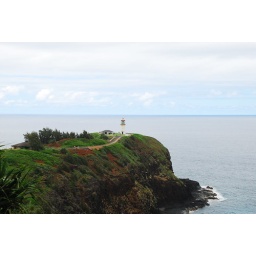
Kilauea Lighthouse. Kauai., May 28, 2009. This amazing lighthouse is standing above the towering cliffs along Kauai's north shore.